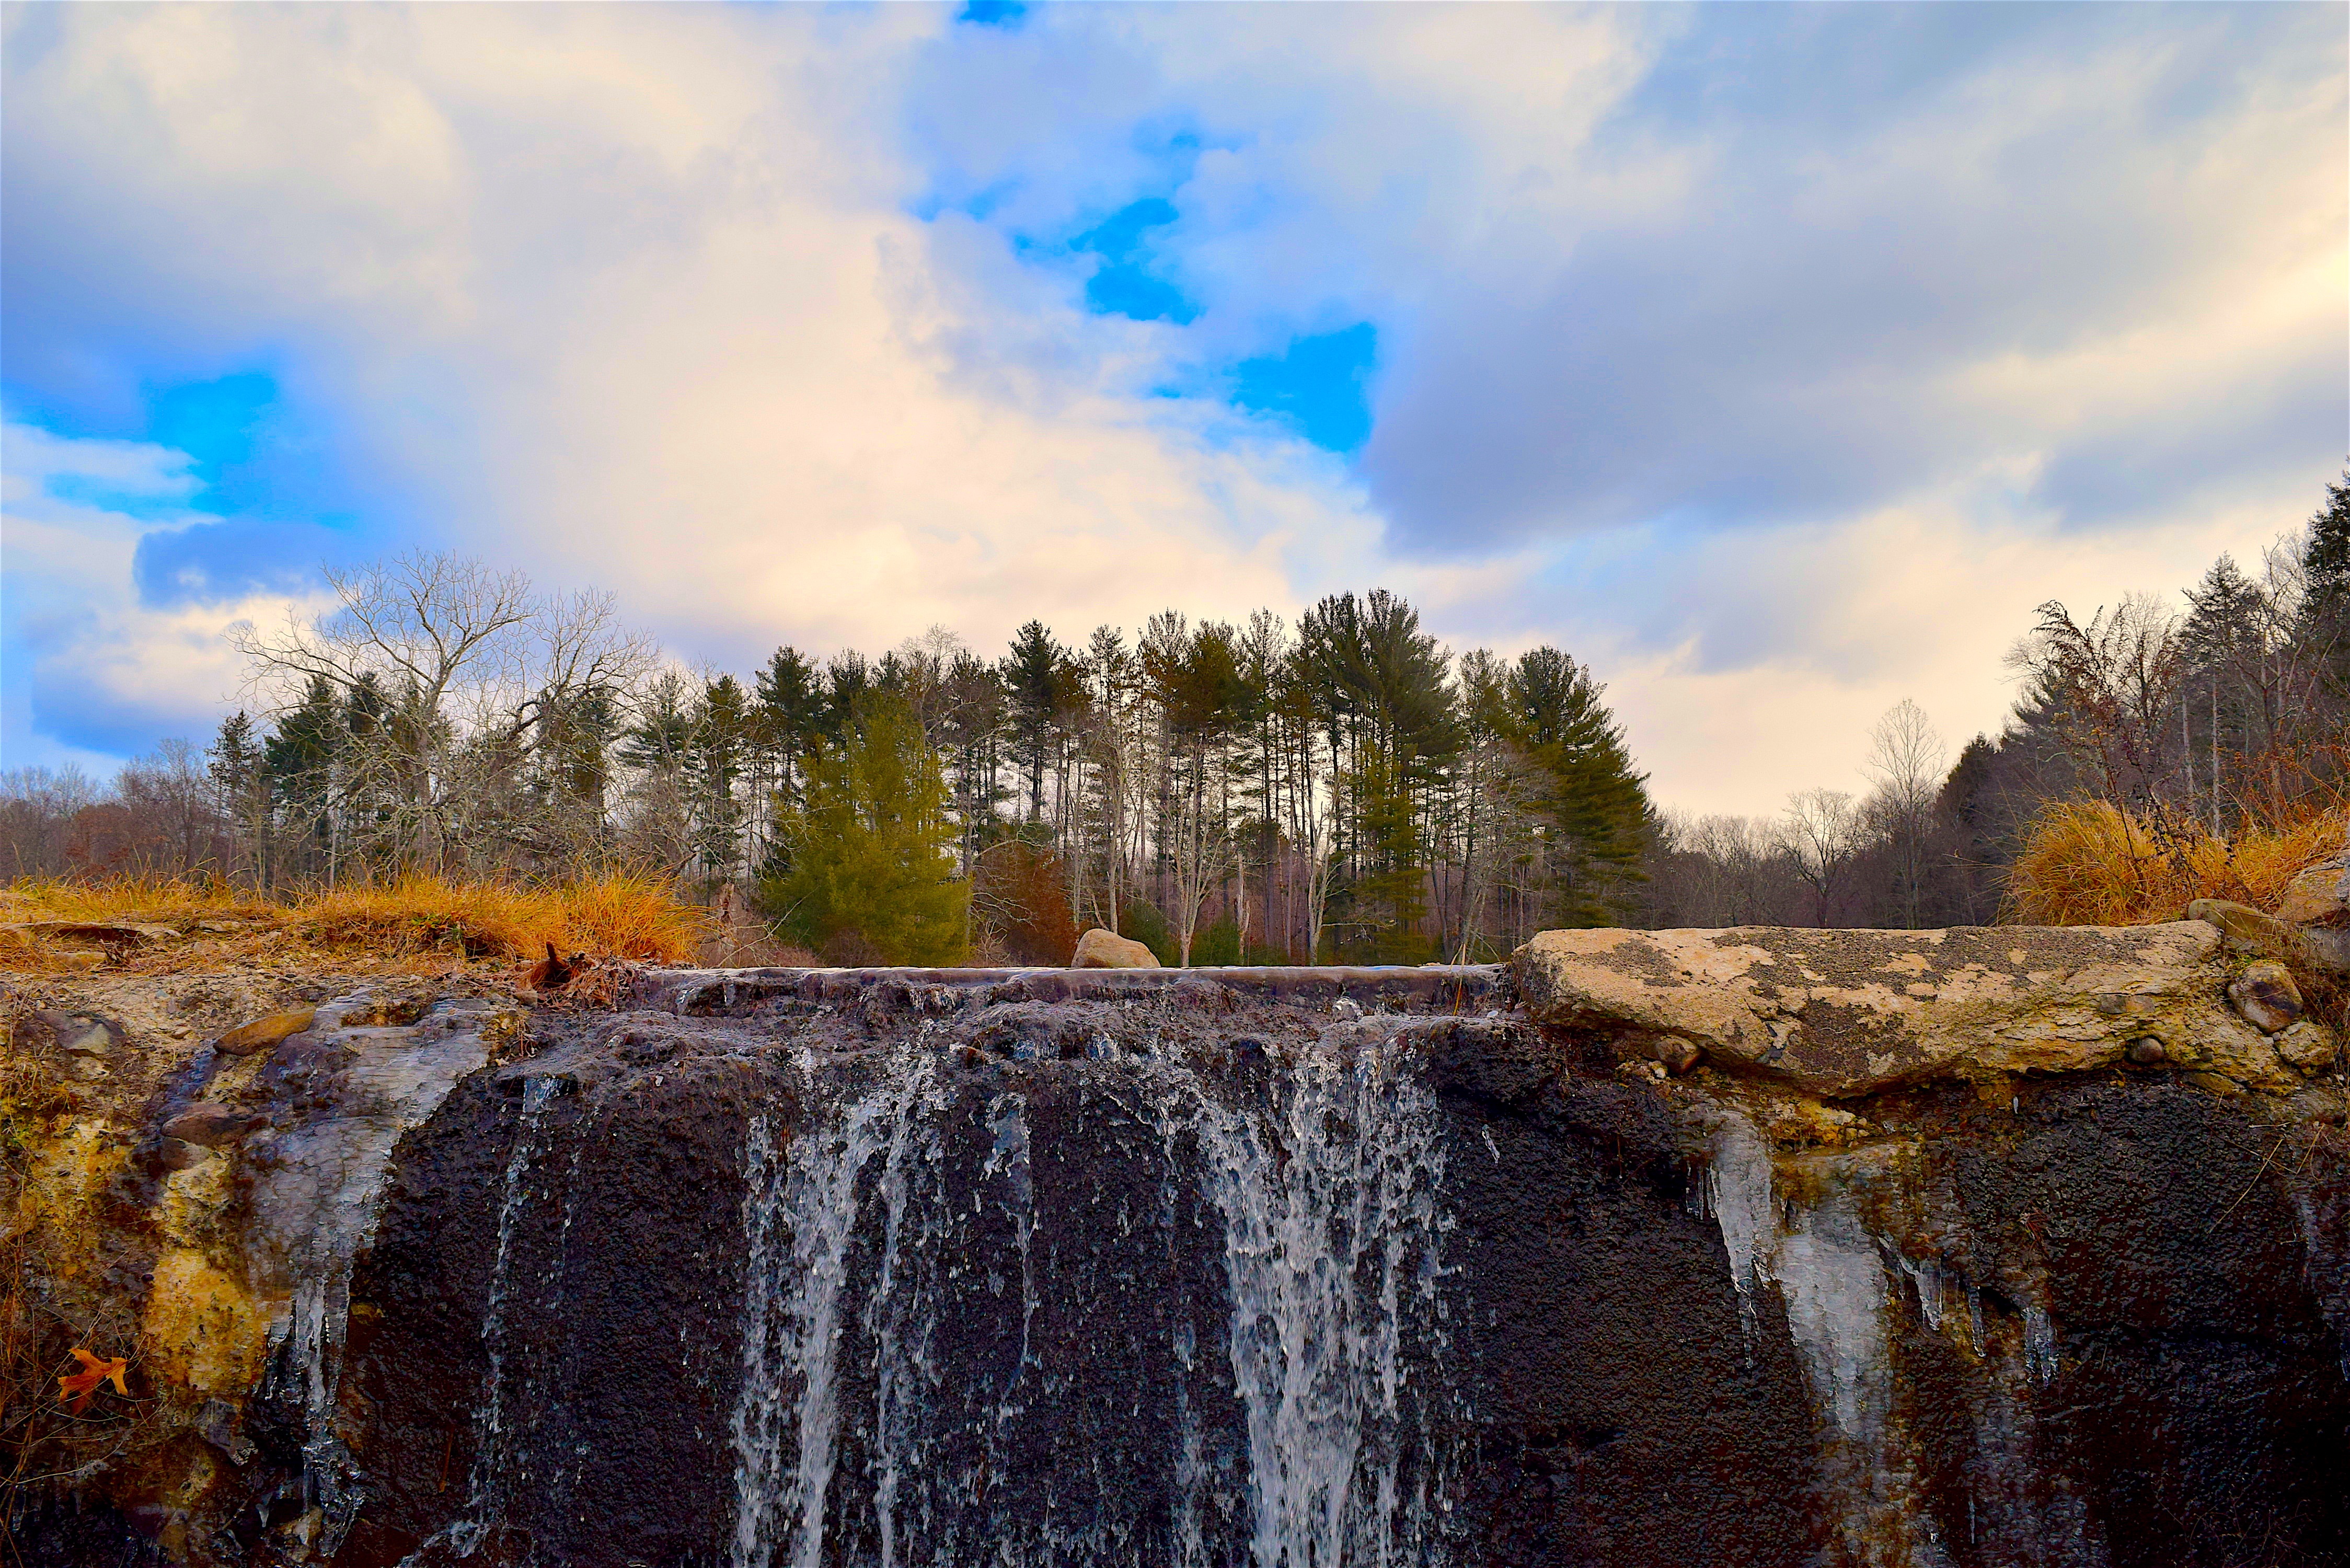
landscape, tree, water, nature, forest, grass, outdoor, rock, waterfall, cold, winter, cloud, sky, wood, white, countryside, sunlight, leaf, lake, frost, river, country, environment, ice, evening, rural, reflection, autumn, park, scenery, blue, reservoir, national park, season, bank, escarpment, scene, water feature, watercourse, pine trees, state park, meteorological phenomenon, computer wallpaper